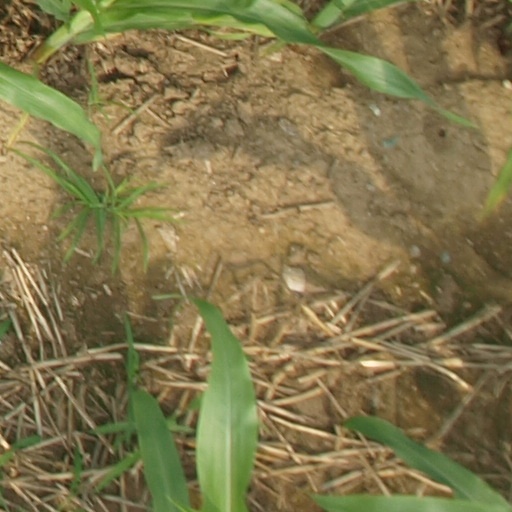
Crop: maize; corn